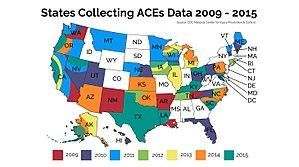
L' étude ACE (Adverse Childhood Experiences) est un programme de recherche mené entre 1995 et 1997 par les Centres pour le contrôle et la prévention des maladies et le département de médecine préventive Kaiser Permanente de San Diego. L'étude a mis en évidence un lien entre les traumatismes de l'enfance avec des problèmes de santé et des problèmes sociaux à l'âge adulte.